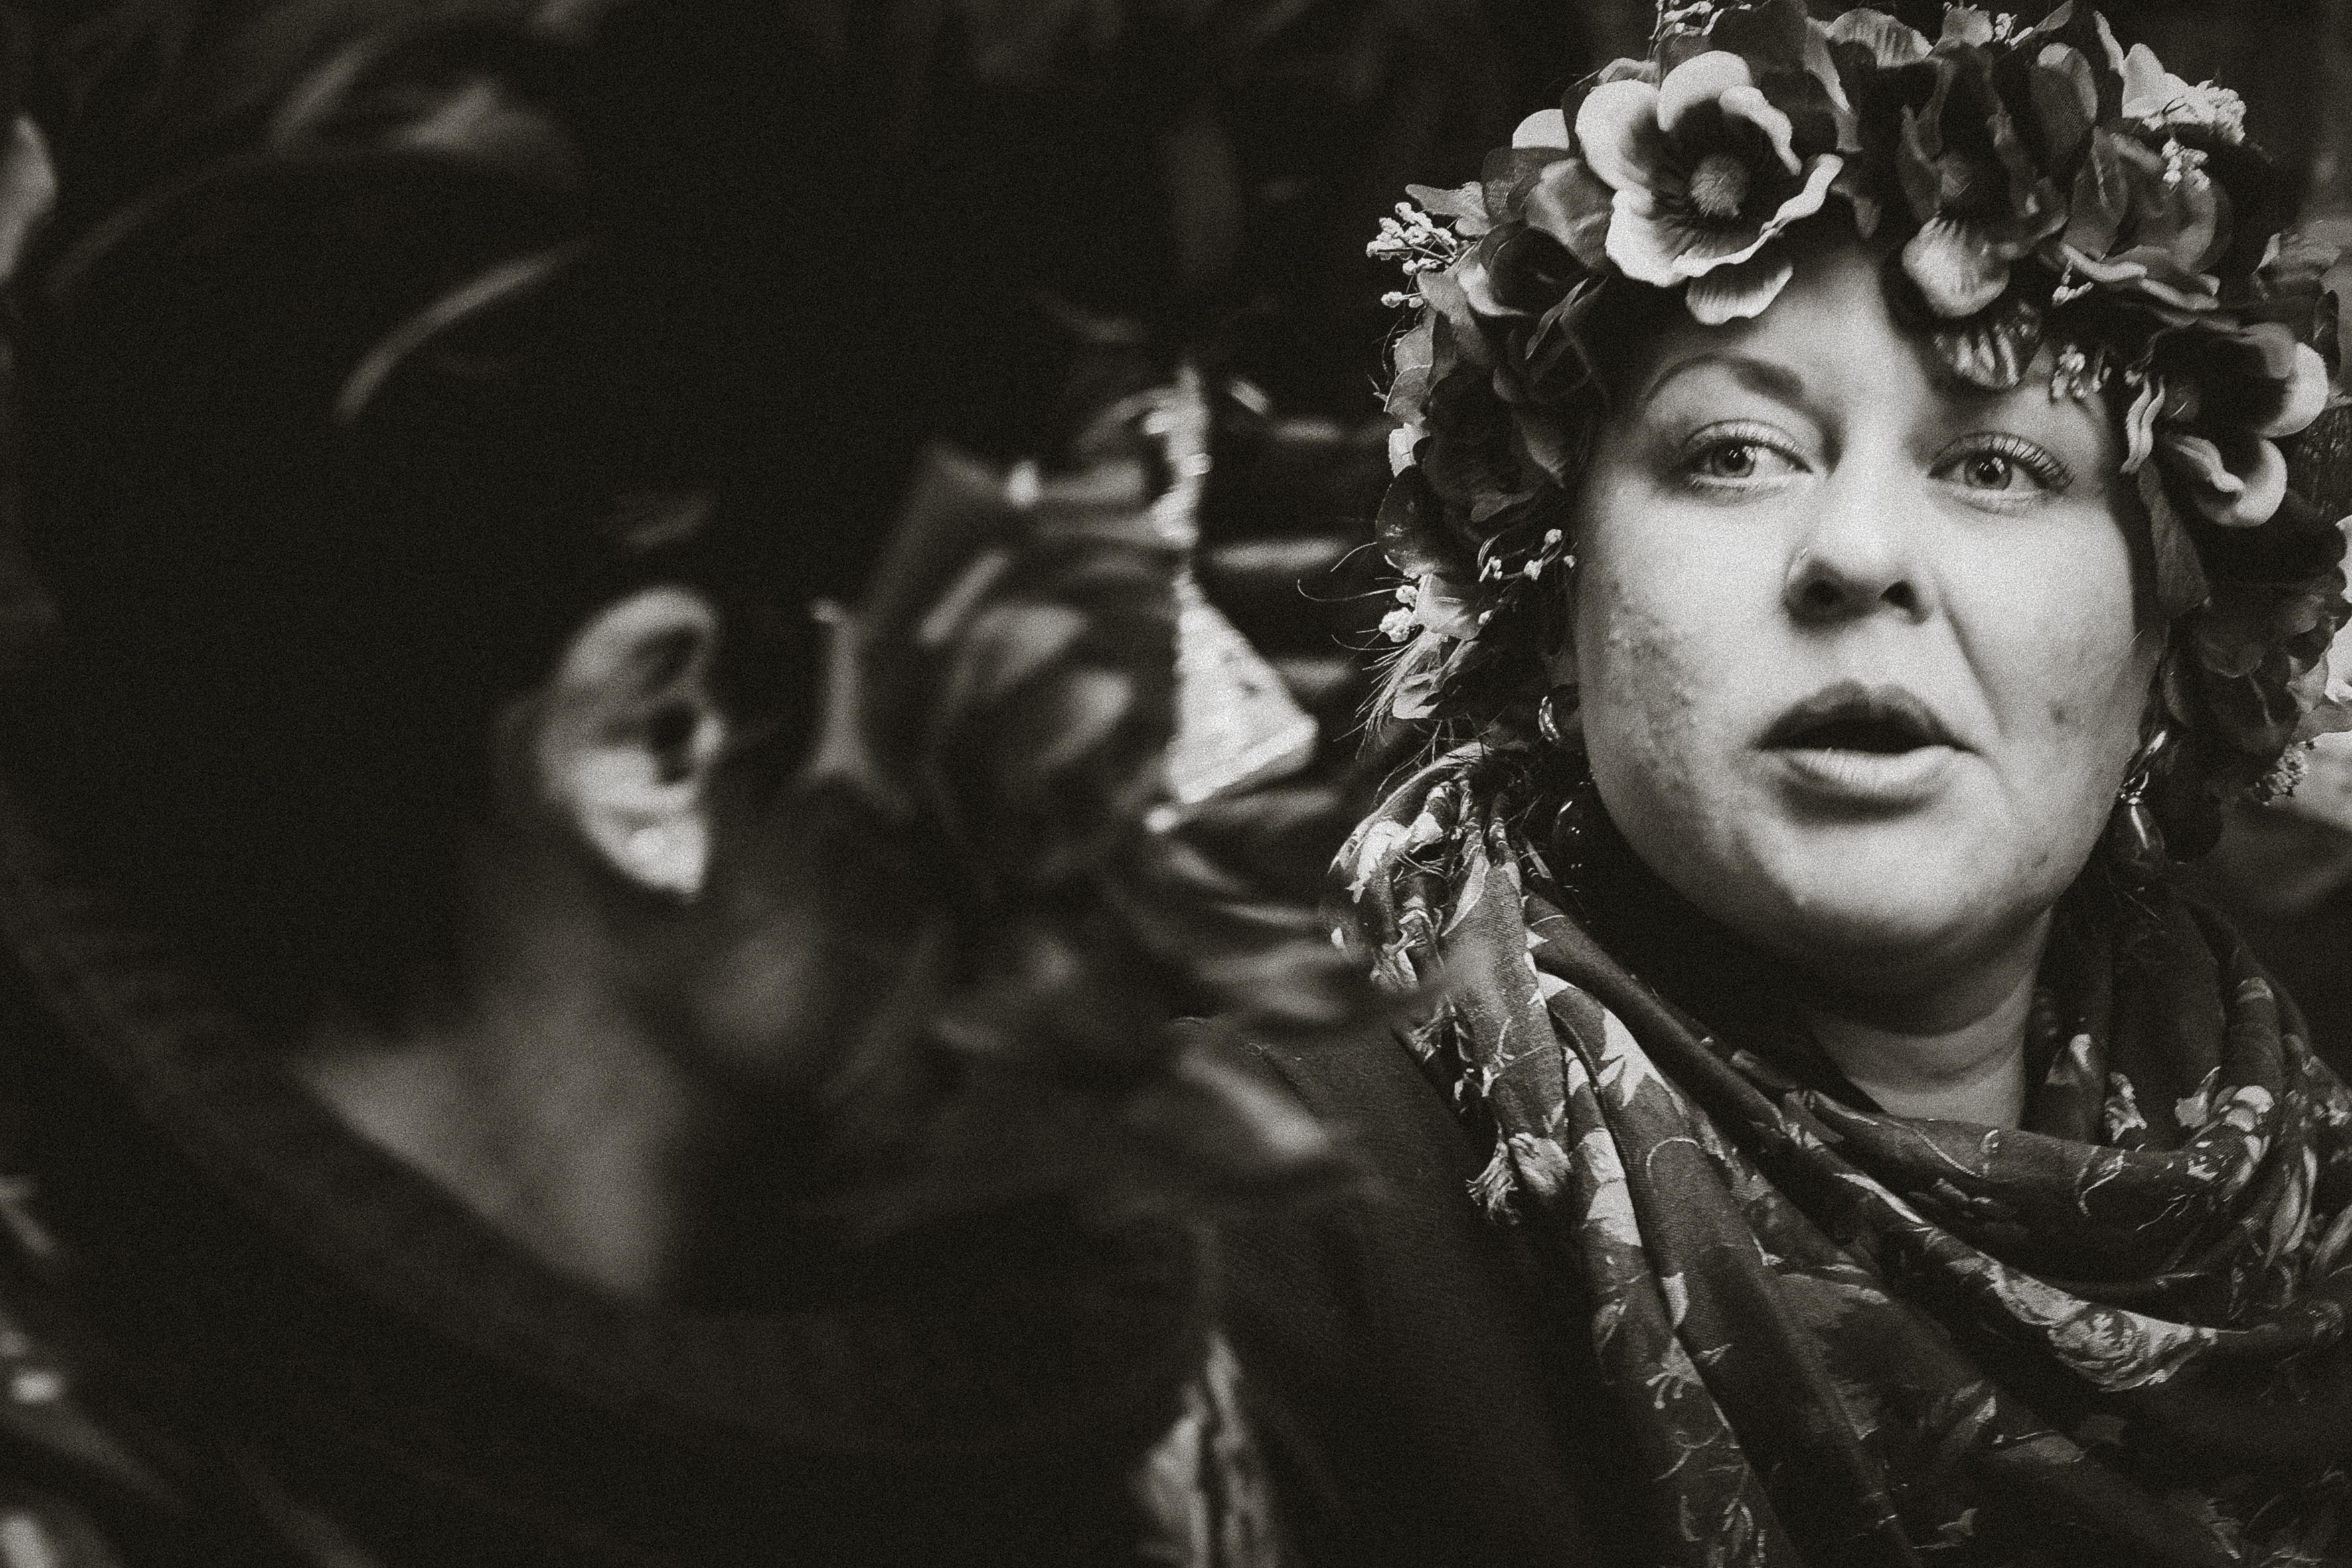
black and white, street, photography, urban, travel, fujifilm, portrait, italy, monochrome, bw, 2016, blackandwhite, blackwhite, cool image, ngc, venezia, veneto, image, it, fuji, fujixt1, fujix, noireblanc, carnevale, italyvenezia, carnevale2016, monochrome photography